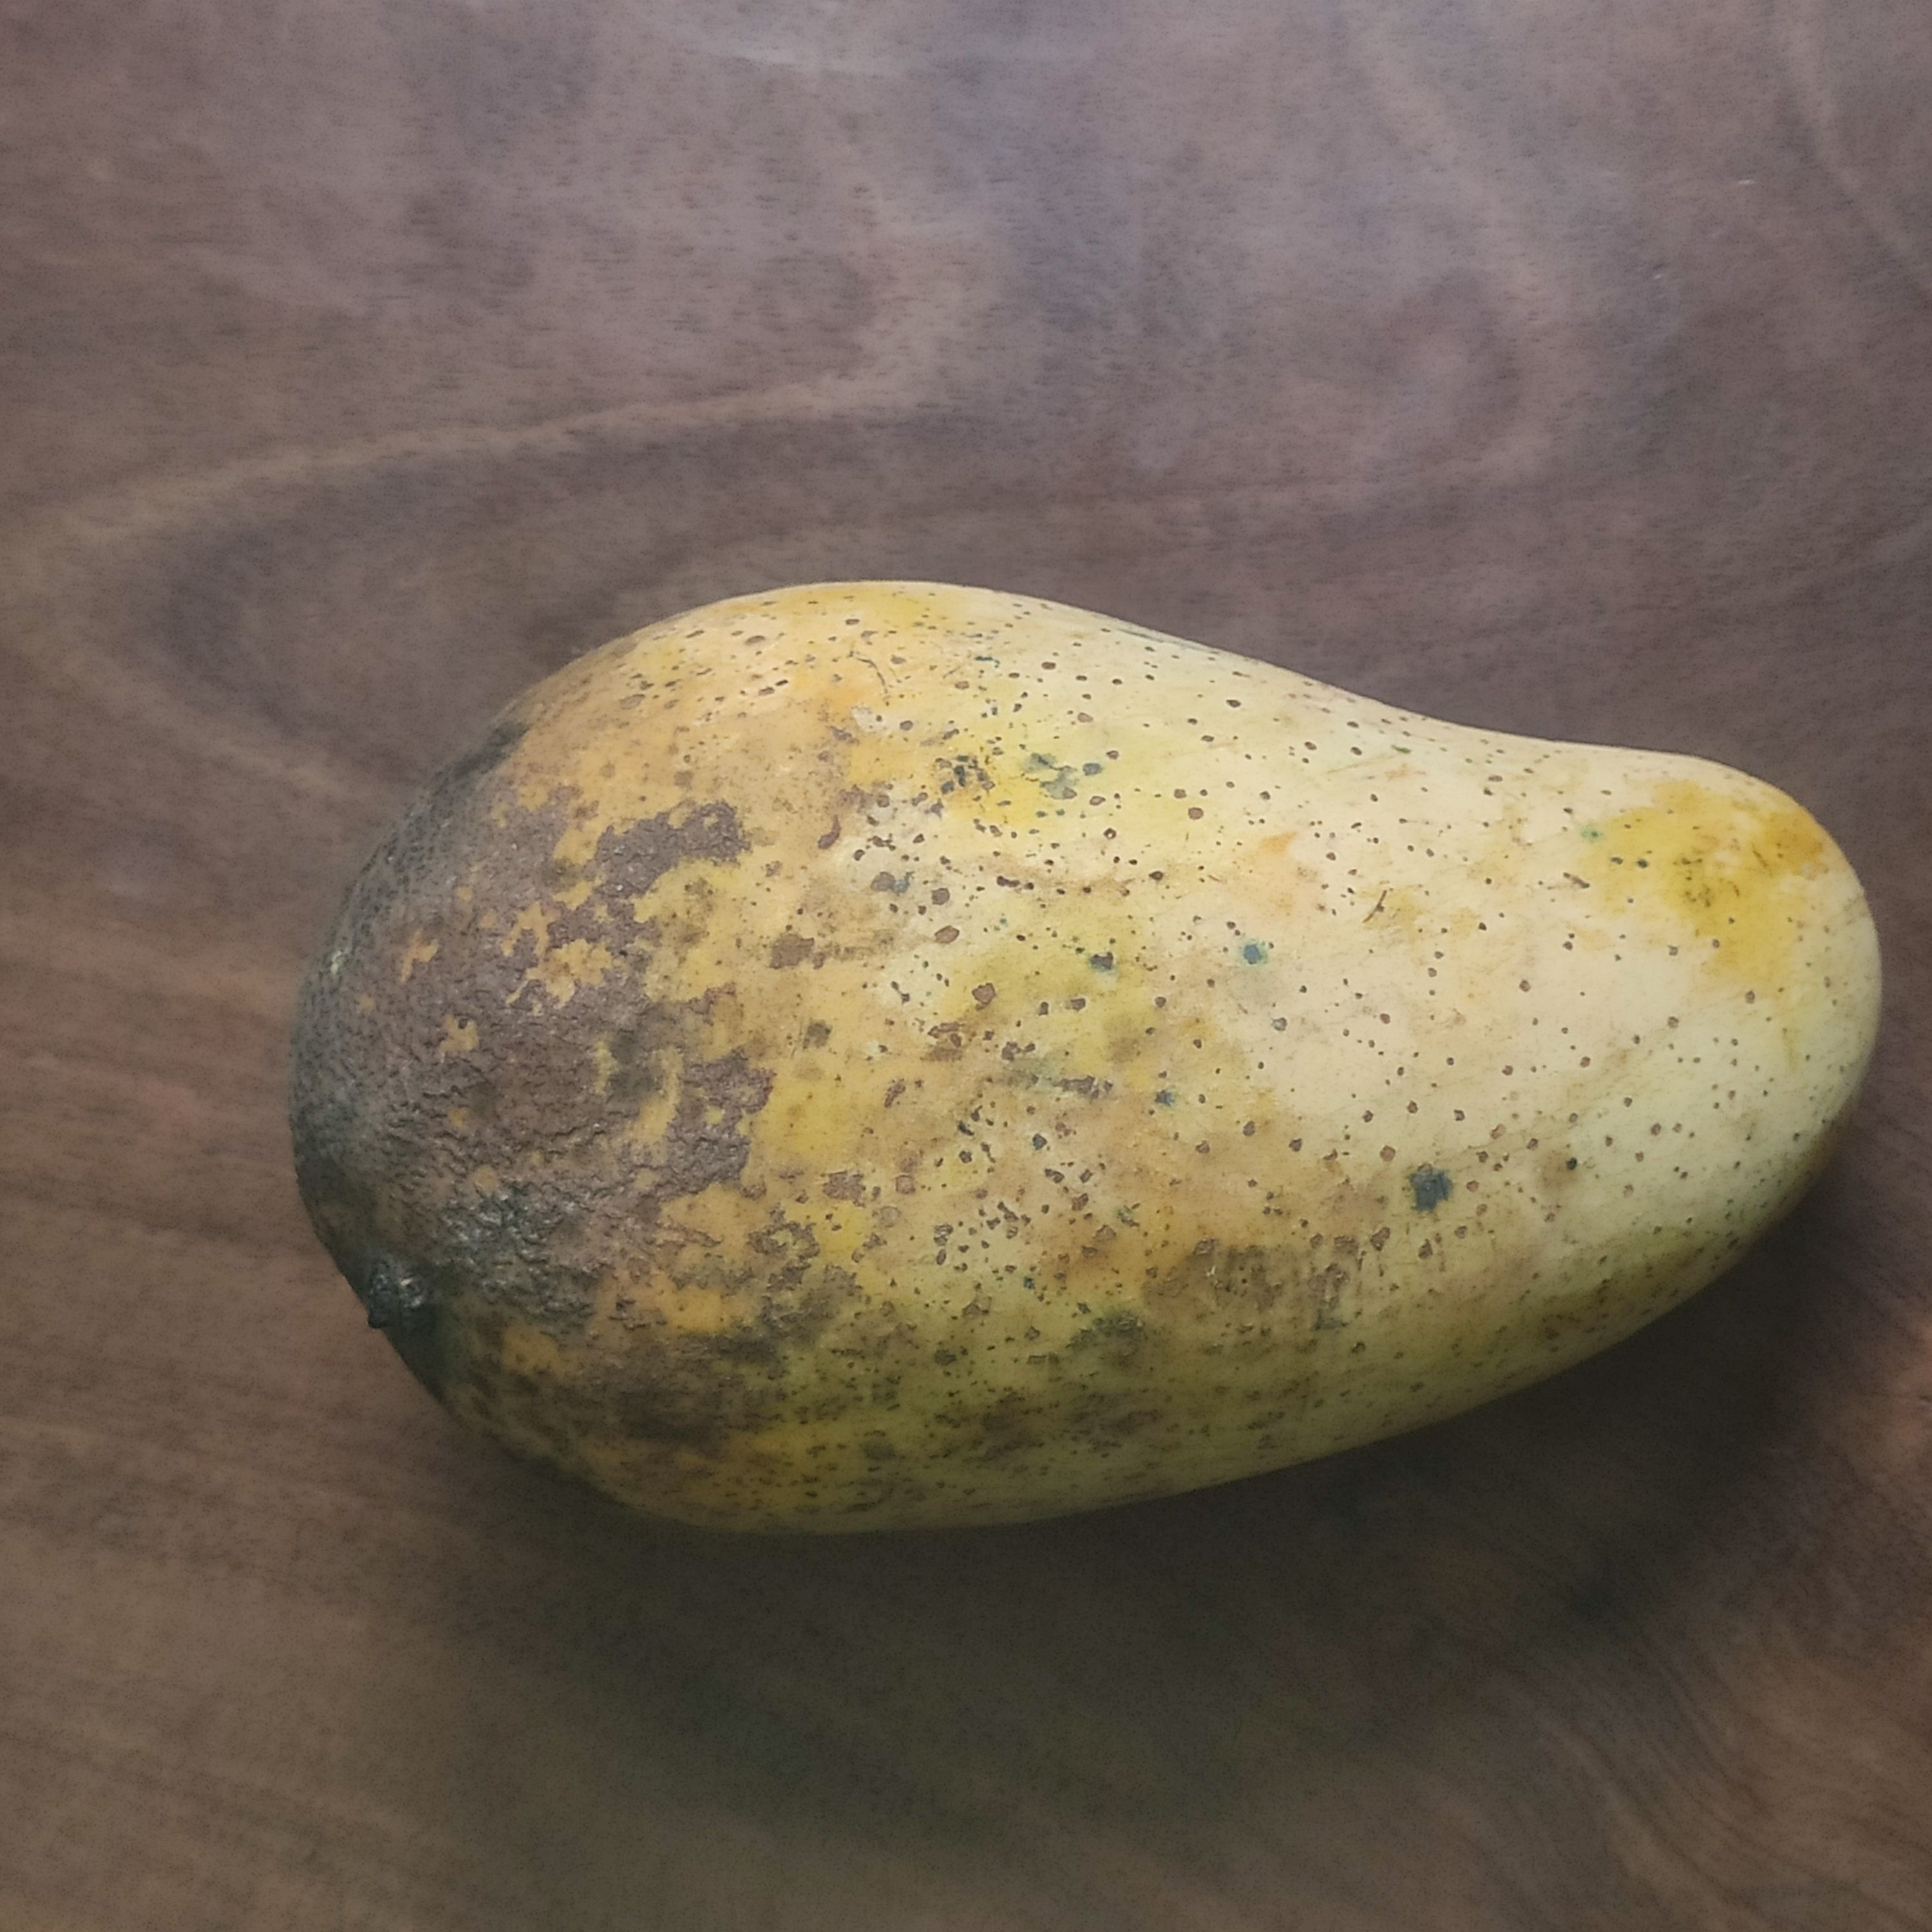
Fruit: mango
Grade: 2nd-grade